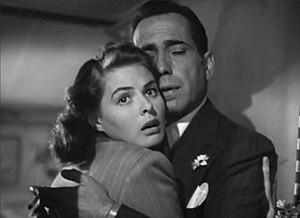
Ingrid Bergman [ˈɪŋːrɪd ˈbærjman], née le 29 août 1915 à Stockholm, Suède, et morte le 29 août 1982 à Londres, Royaume-Uni, est une actrice suédoise.
Humphrey Bogart [ˈhʌmfɹi ˈboʊɡɑːɹt] est un acteur américain né le 25 décembre 1899 à New York et mort le 14 janvier 1957 à Los Angeles.